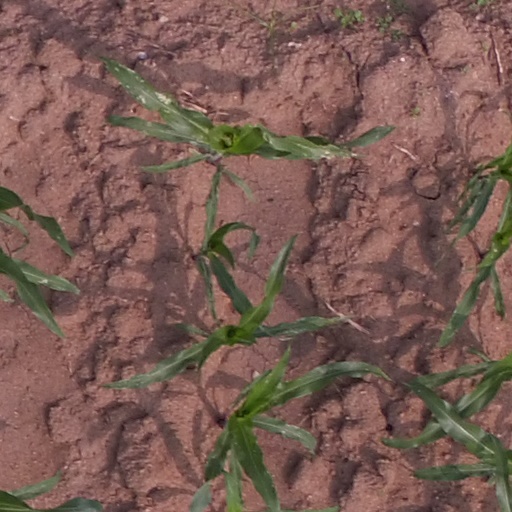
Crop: maize; corn